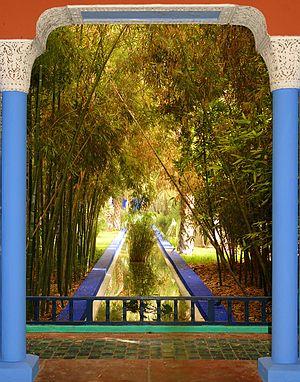
Le jardin Islamique est un type d’aménagement paysager, héritier du jardin persan et des jardins byzantins, qui s’est développé au Proche et au Moyen-Orient et dans les territoires occupés par les Arabes autour du bassin méditerranéen et en Asie centrale.